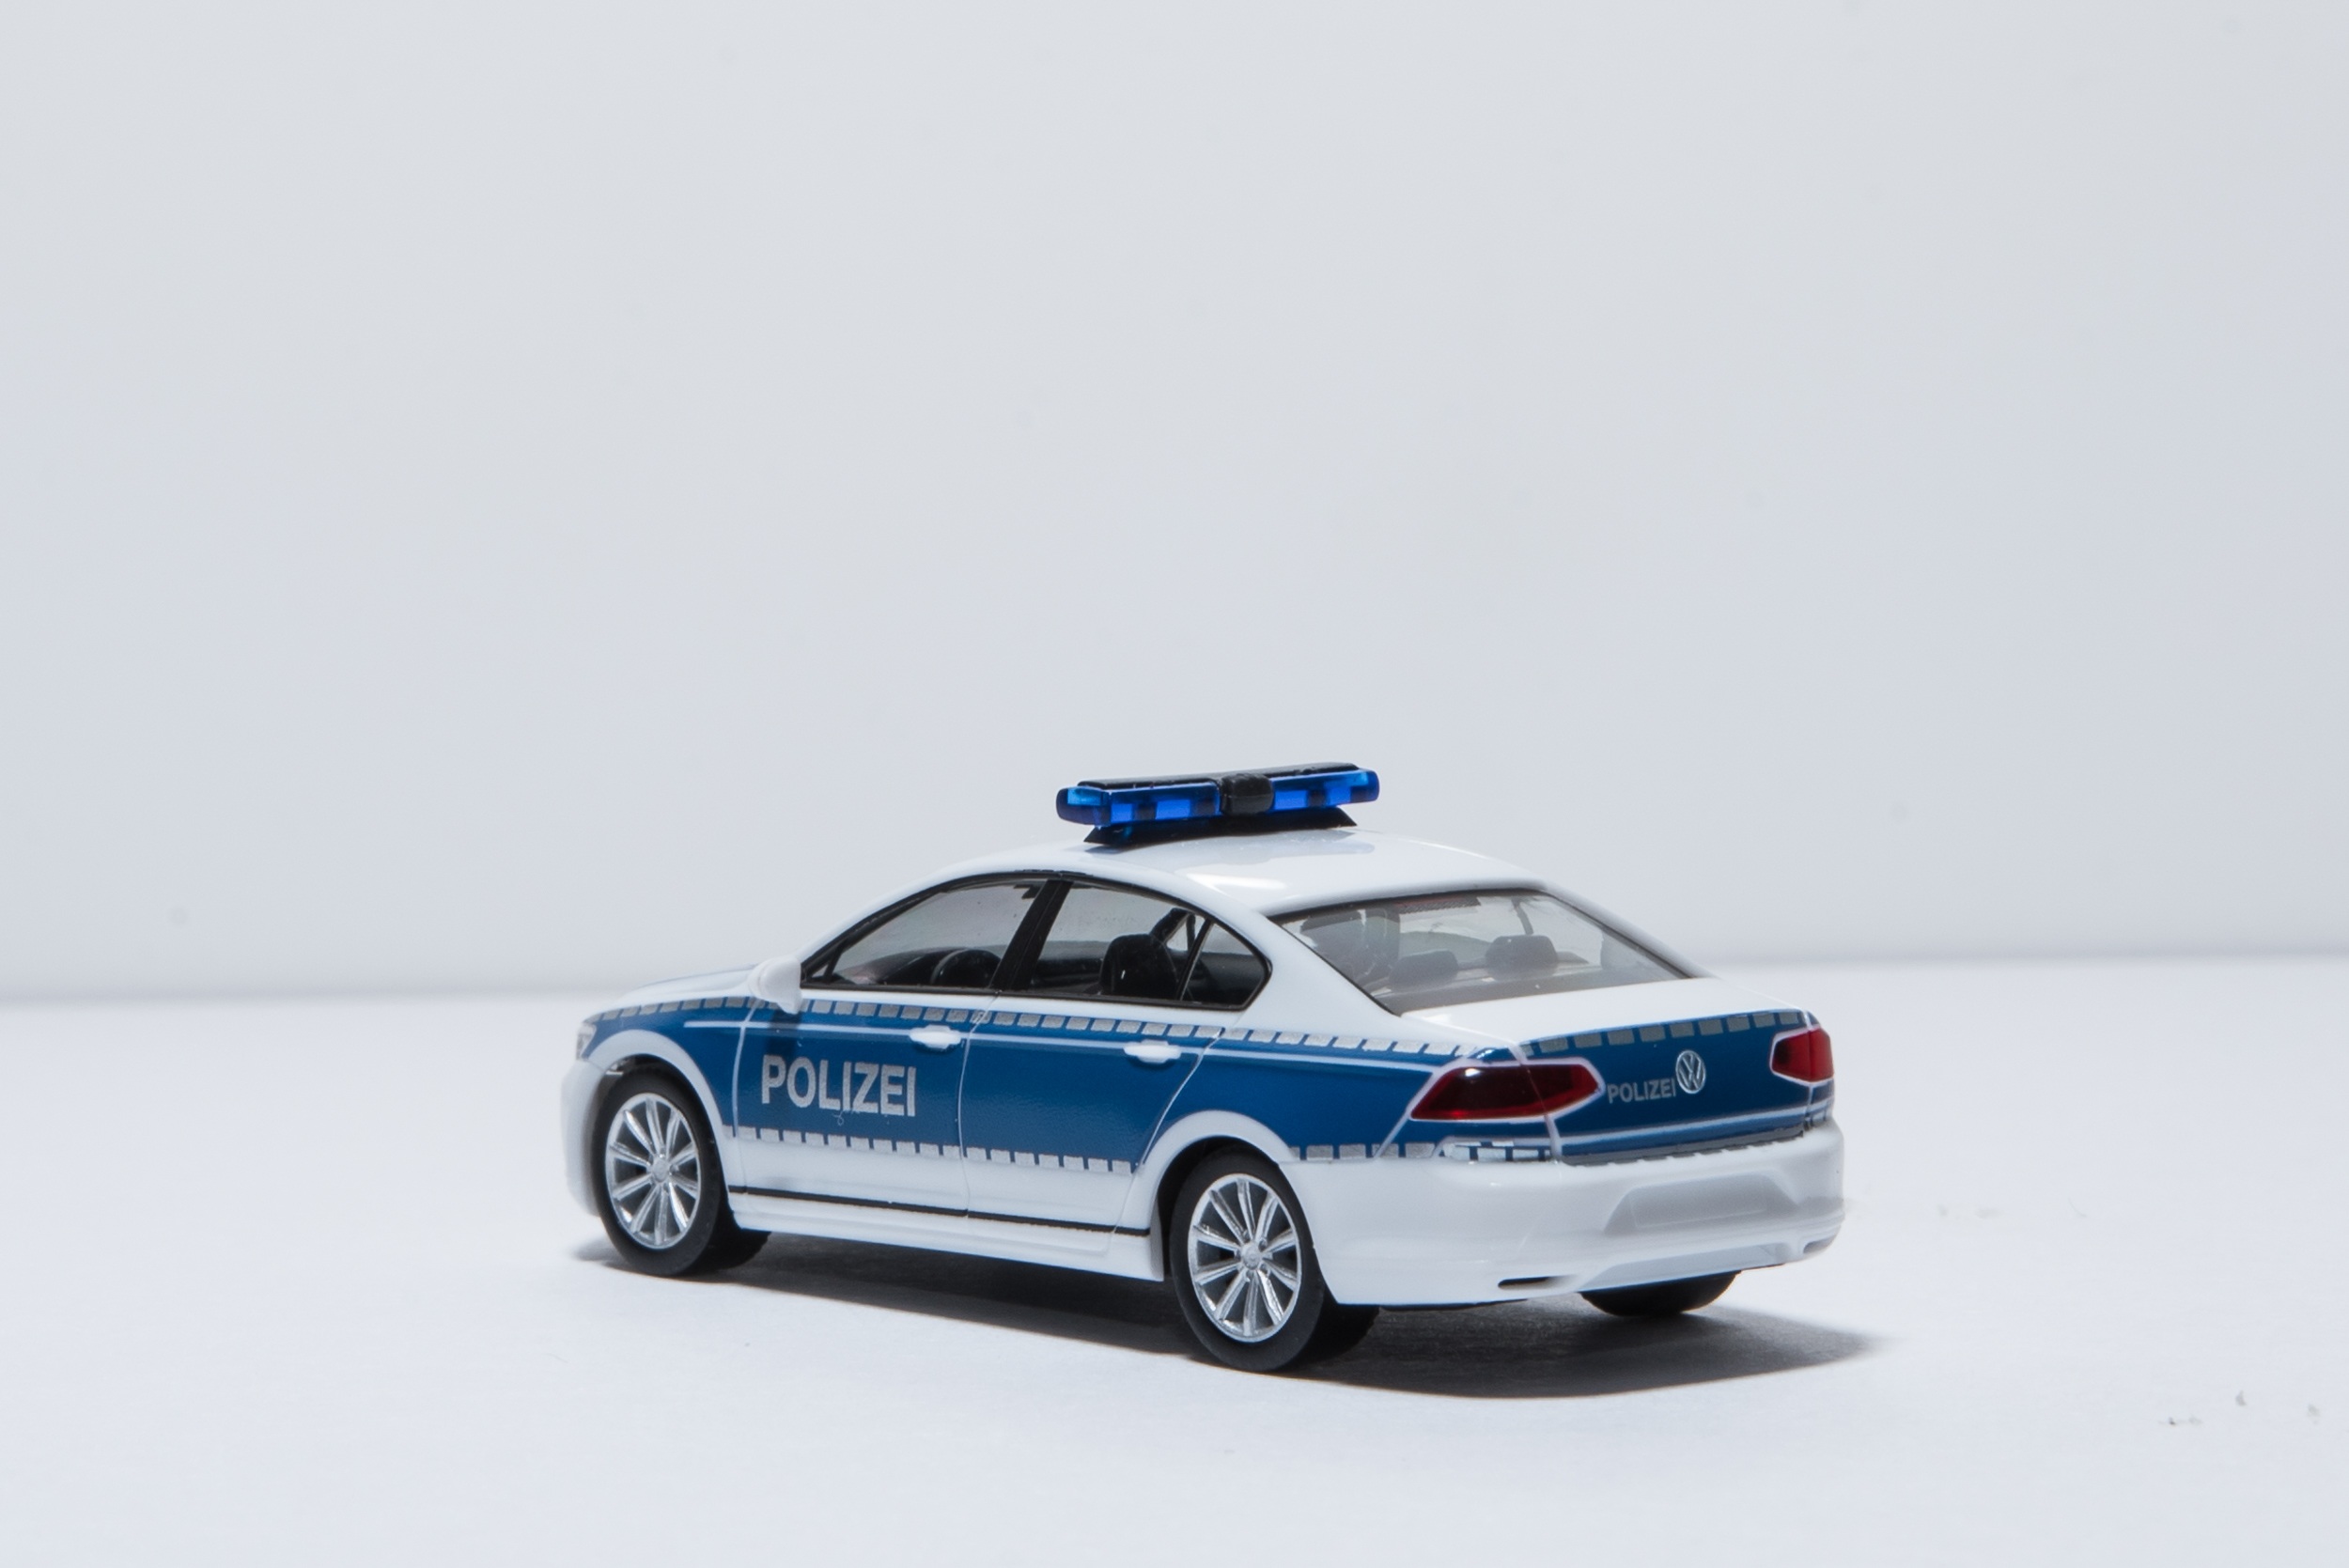
traffic, car, internet, vehicle, security, sports car, fig, fight, blood, shoot, sedan, discovery, police, control, bmw, fingerprints, crime, cop, victims, did, traces, arrest, pistol, policewoman, blue light, cartridges, detective, handcuffs, investigation, model car, crime scene, criminal case, police car, penalty, internet security, land vehicle, miniature photography, capital crimes, offence, offender, suspected case, protection of minors, automobile make, automotive exterior, automotive design, luxury vehicle, executive car